Mārtiņš Zībarts

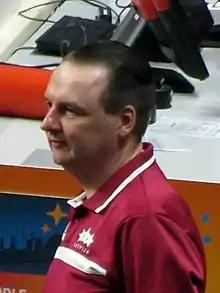

Mārtiņš Zībarts (born 15 February 1974) is a distinguished basketball coach renowned for his contributions to both men's and women's basketball, currently head coach of TTT Rīga women's basketball team. Throughout his career, Mārtiņš Zībarts has demonstrated a profound commitment to basketball, significantly impacting teams across various countries and earning respect for his strategic approach to coaching. So far in modern era he is the only coach in Latvian basketball who won Euroleague title.